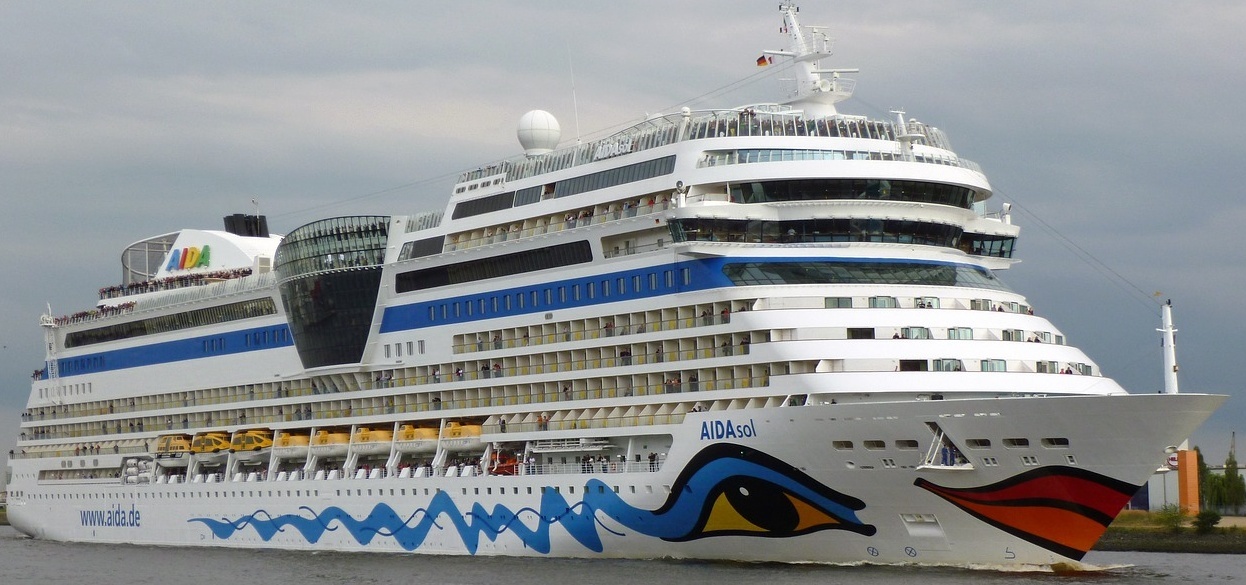
Vehicle type: Ships